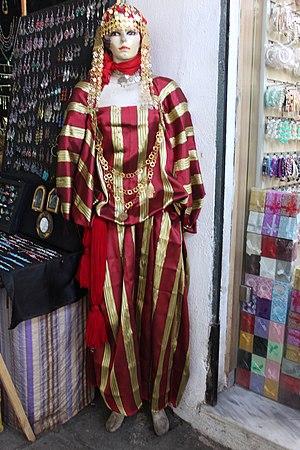
Habit traditionnel tunisien